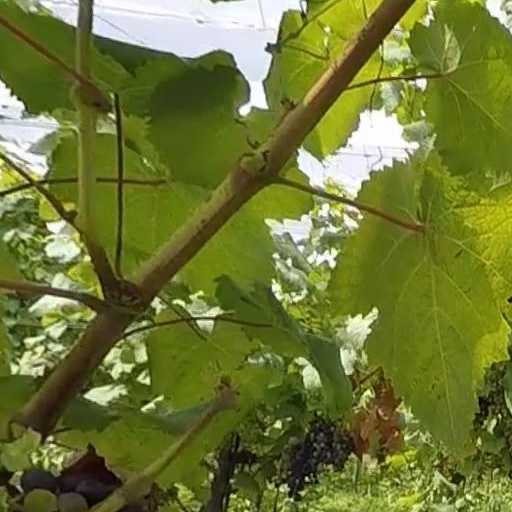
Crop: grape